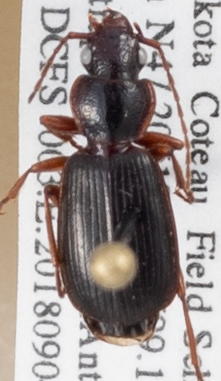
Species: Cymindis cribricollis
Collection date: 2018-09-04
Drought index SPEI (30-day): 0.03
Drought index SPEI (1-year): -0.142
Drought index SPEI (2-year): -0.492